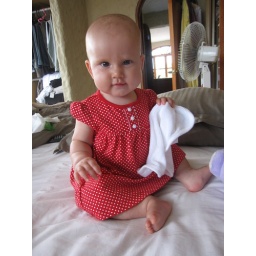
cuteness in a red dress (2)